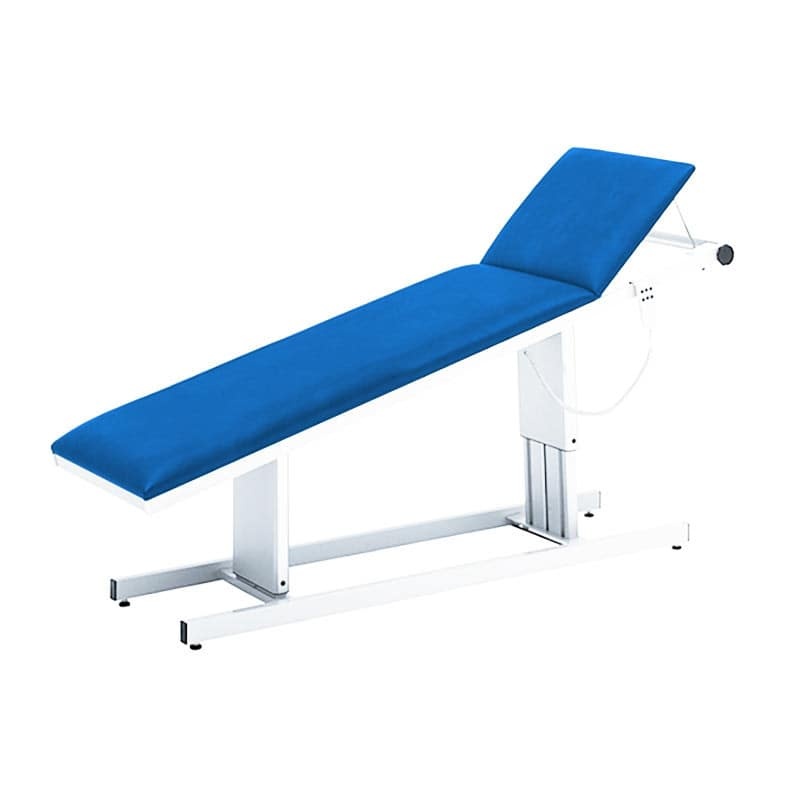
DUO-LIFT Exam Table pure white | turquoise
Product overview Separately controlled lifting columns Continuously adjustable headrest With quiet, low-voltage electric drives Floor levelling screws for stability Surface load capacity: 150 kg DUO-LIFT Exam Table DUO-LIFT is a high-quality, electric height adjustable, quality exam table with 64 mm-thick synthetic leather upholstery . The separately controlled, anodised lifting columns allow the Trendelenburg position and the anti-trendelenburg position (+/- 11°) to be set. The head section is continously adjustable up to 40° and is securely locked in place by means of a clamping rod mechanism. Low-voltage electric drives controlled by a hand control ensure quiet operation. The hand control allows simultaneous adjustment of the height and inclination of the Duo-Lift exam table. Quality Made in Germany Certified quality management system Made of select, high-quality materials Maintenance-free Product Details Electric, height adjustable exam table, DUO-LIFT Additionally equipped with electric angle adjustment Adjustable range of height: 60–85 cm Continuously adjustable headrest per clamp-rod mechanism (up to +30°) Lifting columns made of anodised aluminium Width: 65 cm Upholstery thickness: 64 mm Quiet, low-voltage electric drives Controlled via handheld unit Frame colour: pure white Floor balancing screws provide stability on uneven surfaces Surface load capacity: 150 kg Own weight: 80 kg Dimensions: 190 x 65 cm (L x W) The DUO-LIFT exam table from AGA is available with various frame colours many modern upholstery colours.
Brand: Medvana UK
Category: Business & Industrial > Medical > Medical Furniture > Examination Chairs & Tables > Examination Tables > Powered Examination Tables